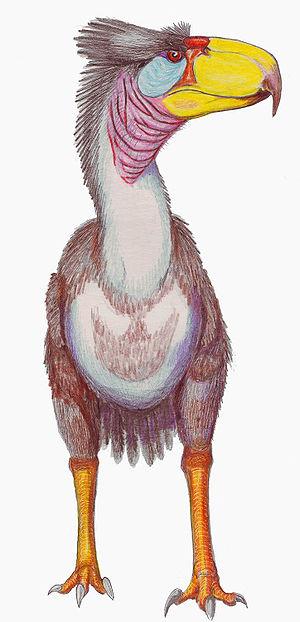
Le grand échange faunique interaméricain est un évènement paléozoogéographique majeur du Cénozoïque tardif, durant lequel la faune terrestre et d'eau douce a migré d'Amérique du Nord vers l'Amérique du Sud et inversement. Il est survenu lorsque la formation de l'isthme de Panama a relié les deux continents auparavant séparés et permis la jonction des écozones néotropique et néarctique. Bien qu'il y ait eu des dispersions antérieures, probablement par voie marine, la migration s'est accélérée de façon spectaculaire suite à l'apparition du corridor biologique méso-américain il y a environ 2,8 Ma. Constaté par la biostratigraphie et la néontologie, cet événement a eu un impact très important sur la zoogéographie des mammifères. Il a également permis la migration entre les deux Amériques de reptiles, d'amphibiens, d'arthropodes, d'oiseaux inaptes au vol et même de poissons d'eau douce.